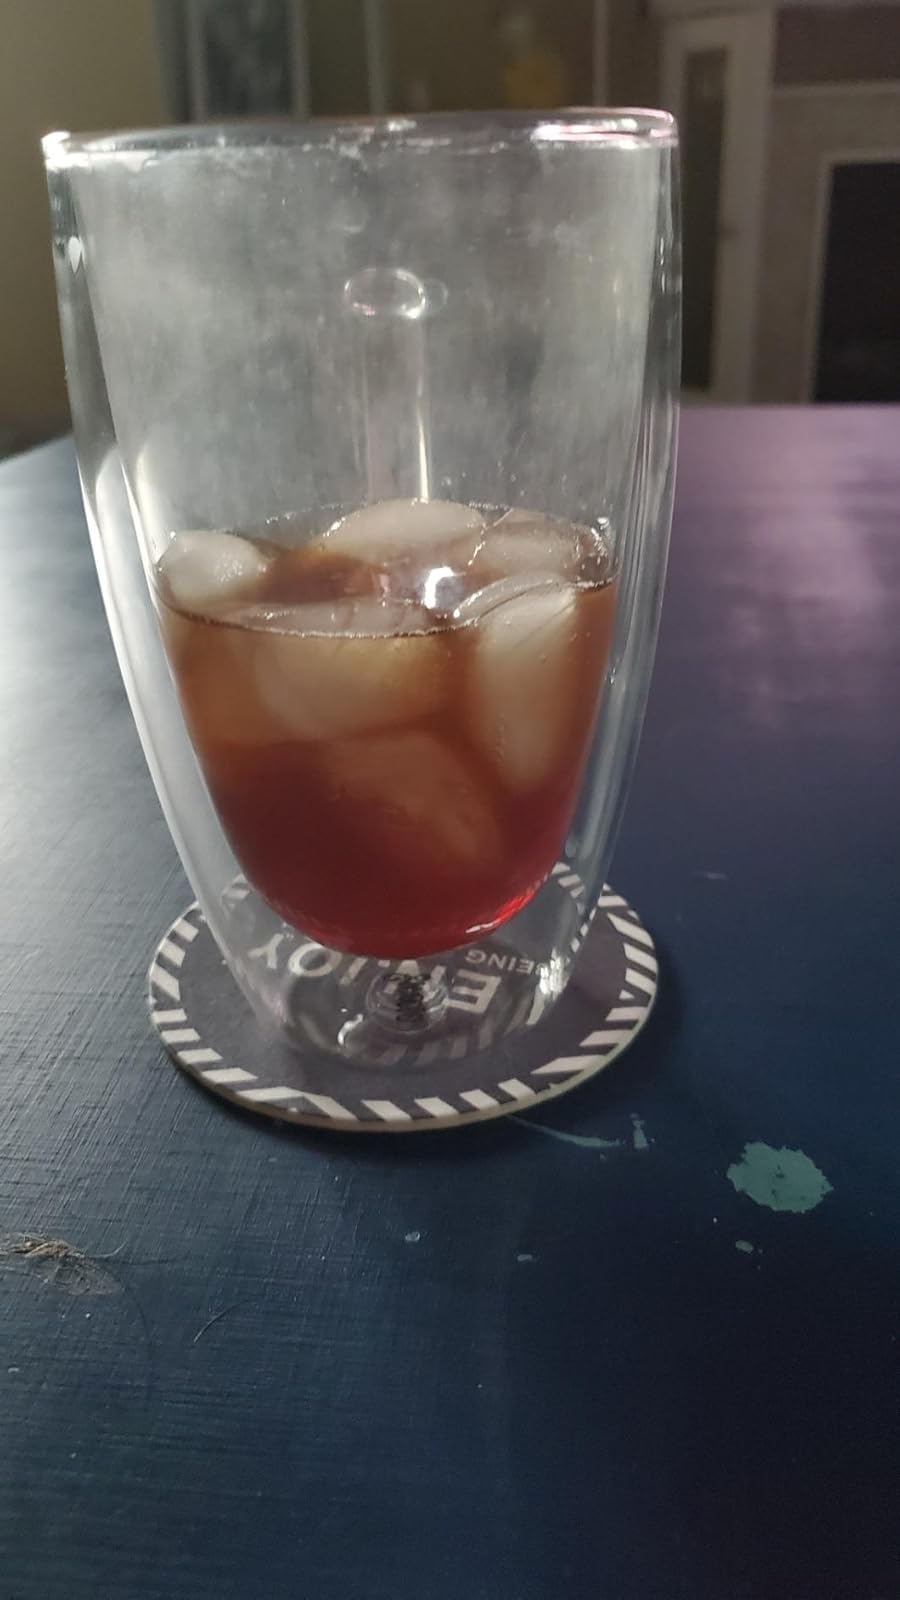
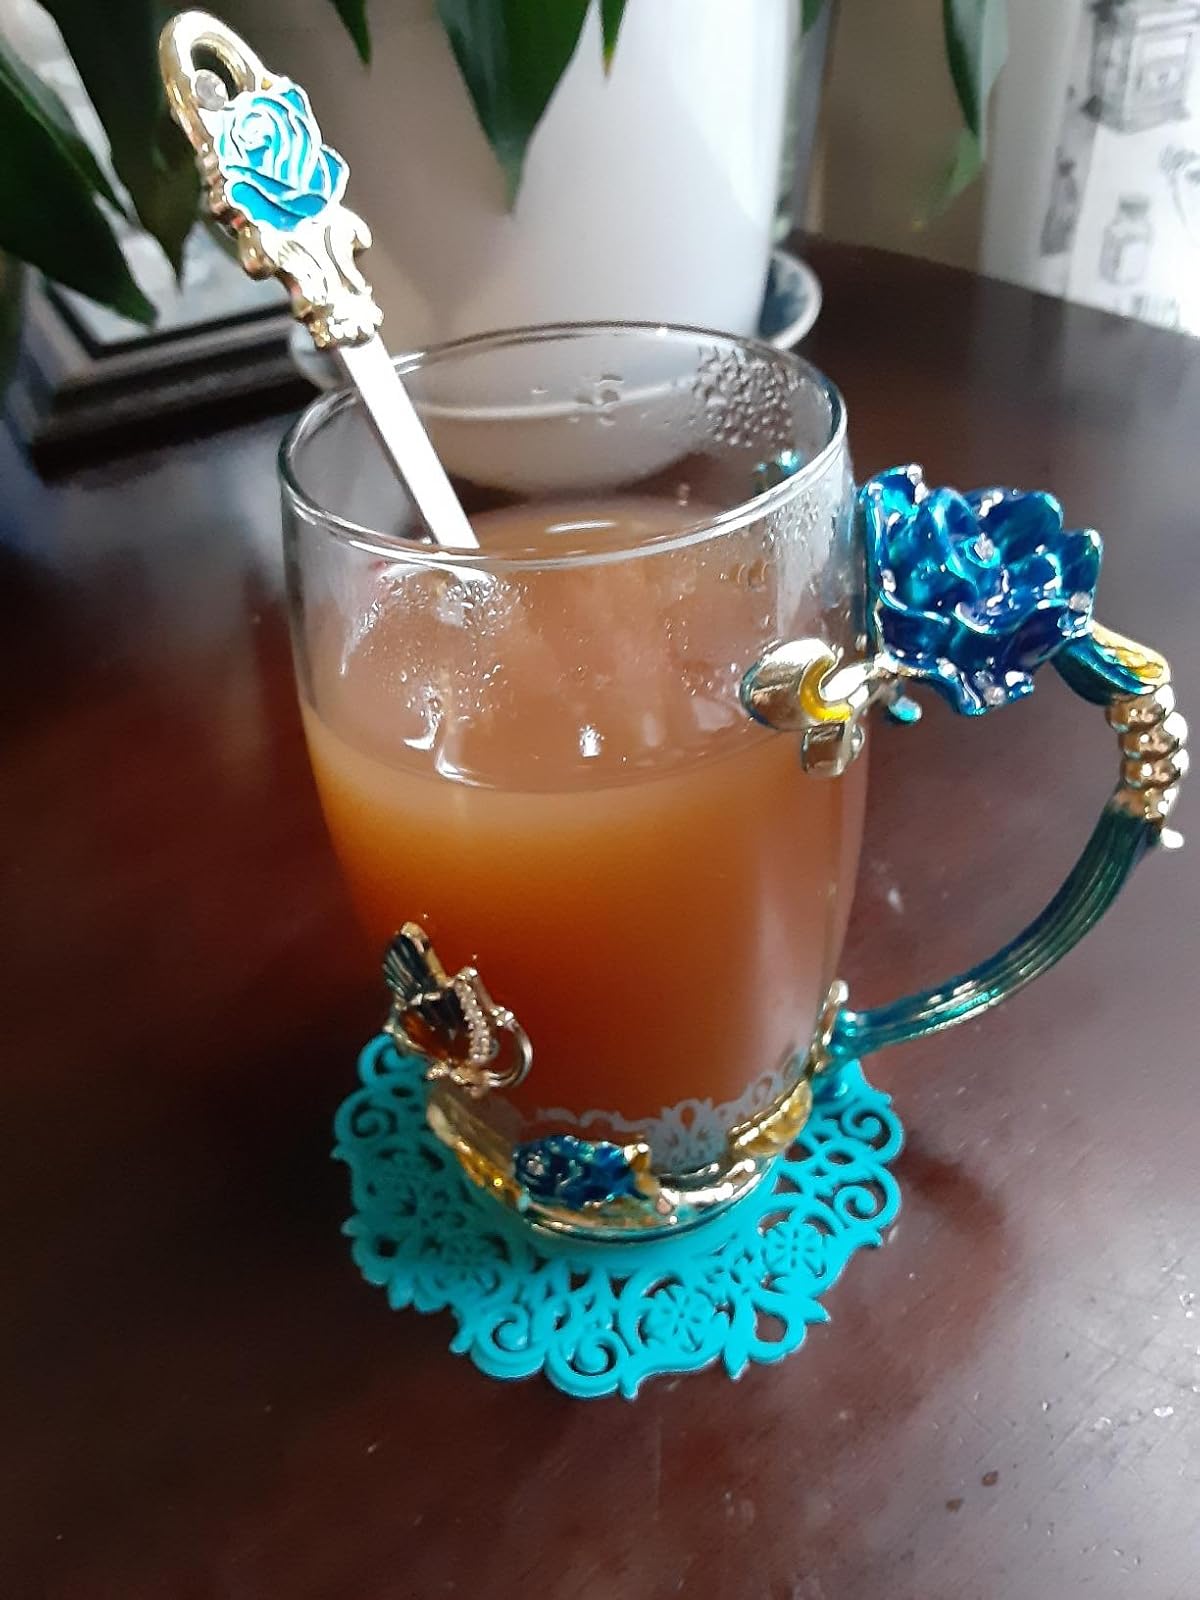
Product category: items_mug
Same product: no